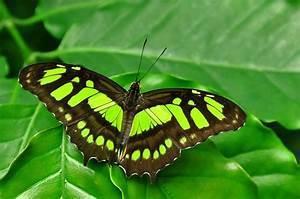
butterfly